Agriculture in Cambodia

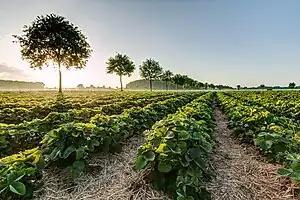
A farm in Kampot province

Agriculture accounts for 22 percent of Cambodia’s GDP, and employs about 3 million people.